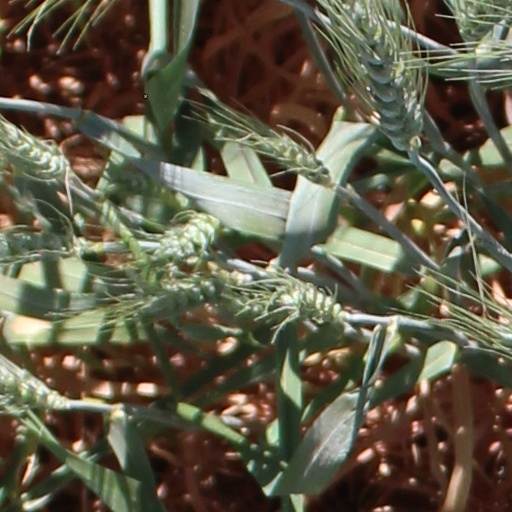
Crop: wheat